Kalevi Keihänen

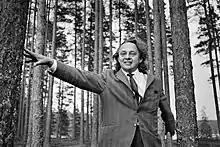
Kalevi Keihänen in Kihniö in 1969.

Åke Kalevi Keihänen (28 June 1924 – 9 February 1995) was a Finnish travel agency entrepreneur, director of Keihäsmatkat and a groundbreaking figure in Finnish tourism. Keihänen became known for his extravagant behaviour, long hair and unique style of dress – in advertisement photography, he wore a chinchilla fur coat with only a pair of swimming trunks underneath. The coat was said to have cost him 120,000 markka. Keihänen was said to have copied his style of dress from the Danish travel agency entrepreneur Simon Spies.